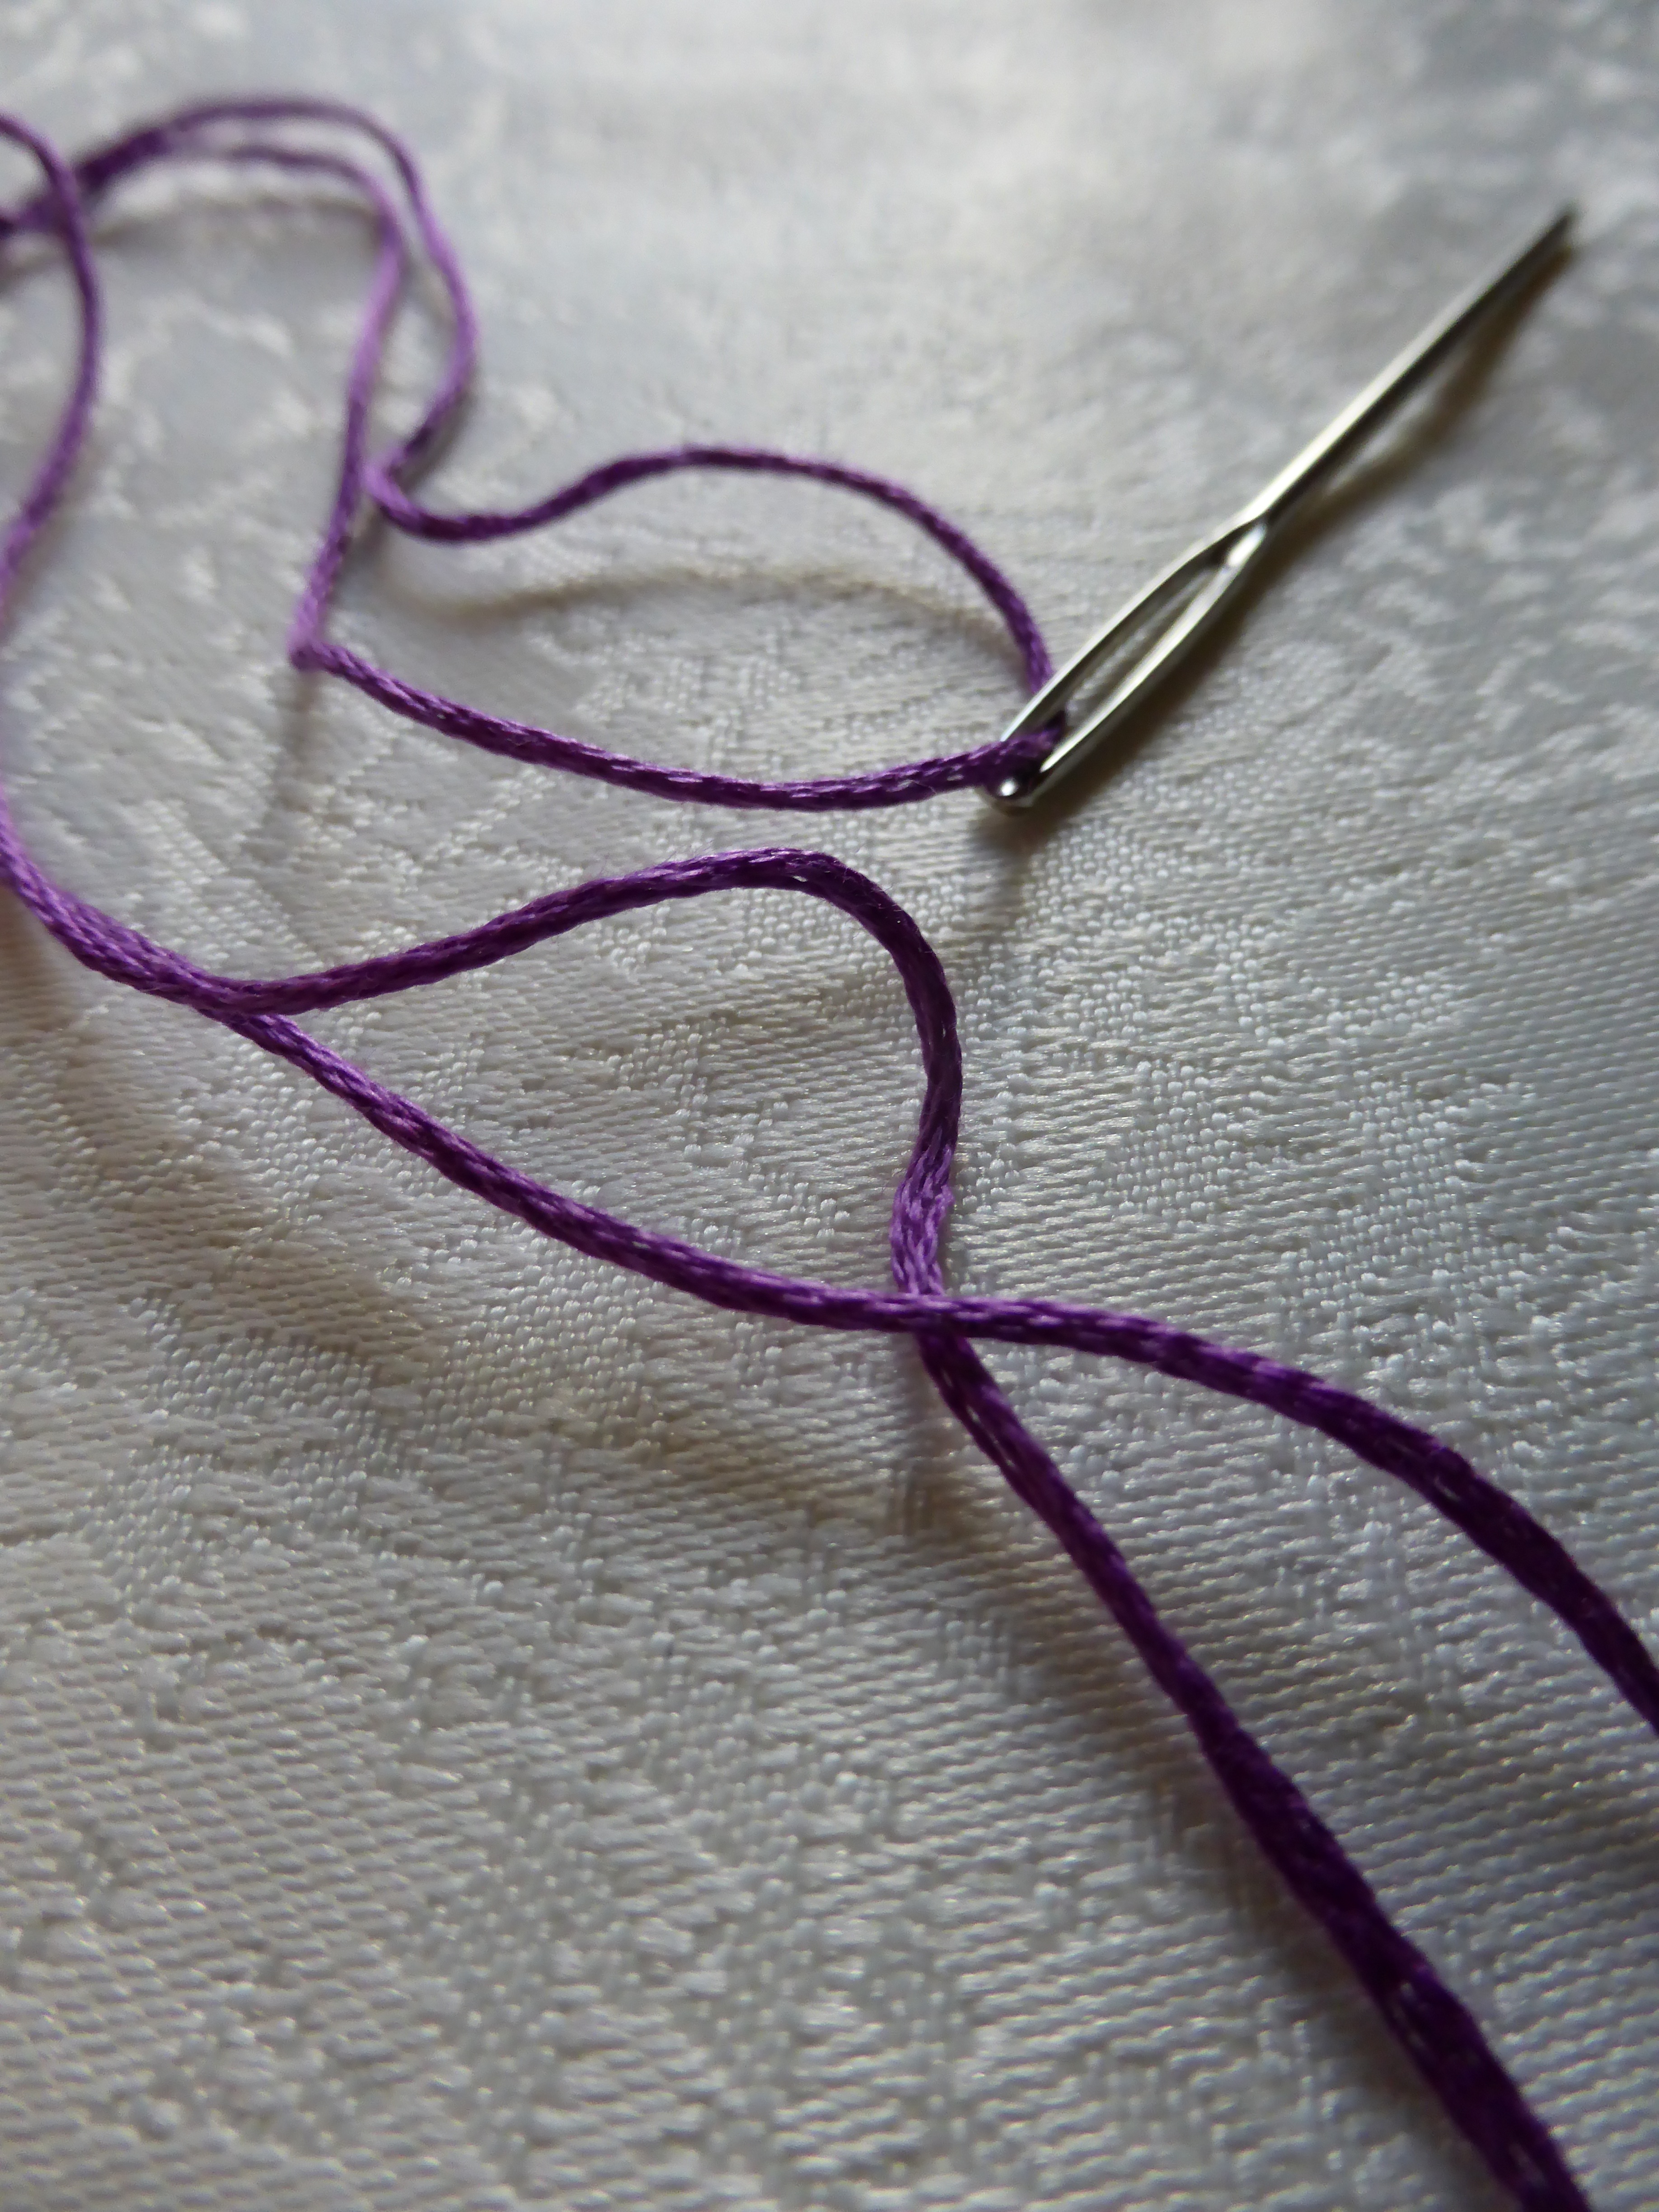
needle, purple, petal, tool, pink, bead, yarn, material, thread, sew, jewellery, textile, art, organ, pointed, hand labor, middle east, stuff, eye of a needle, fashion accessory, darning needle